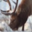
Label: deer